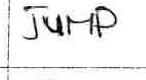
Label: jump